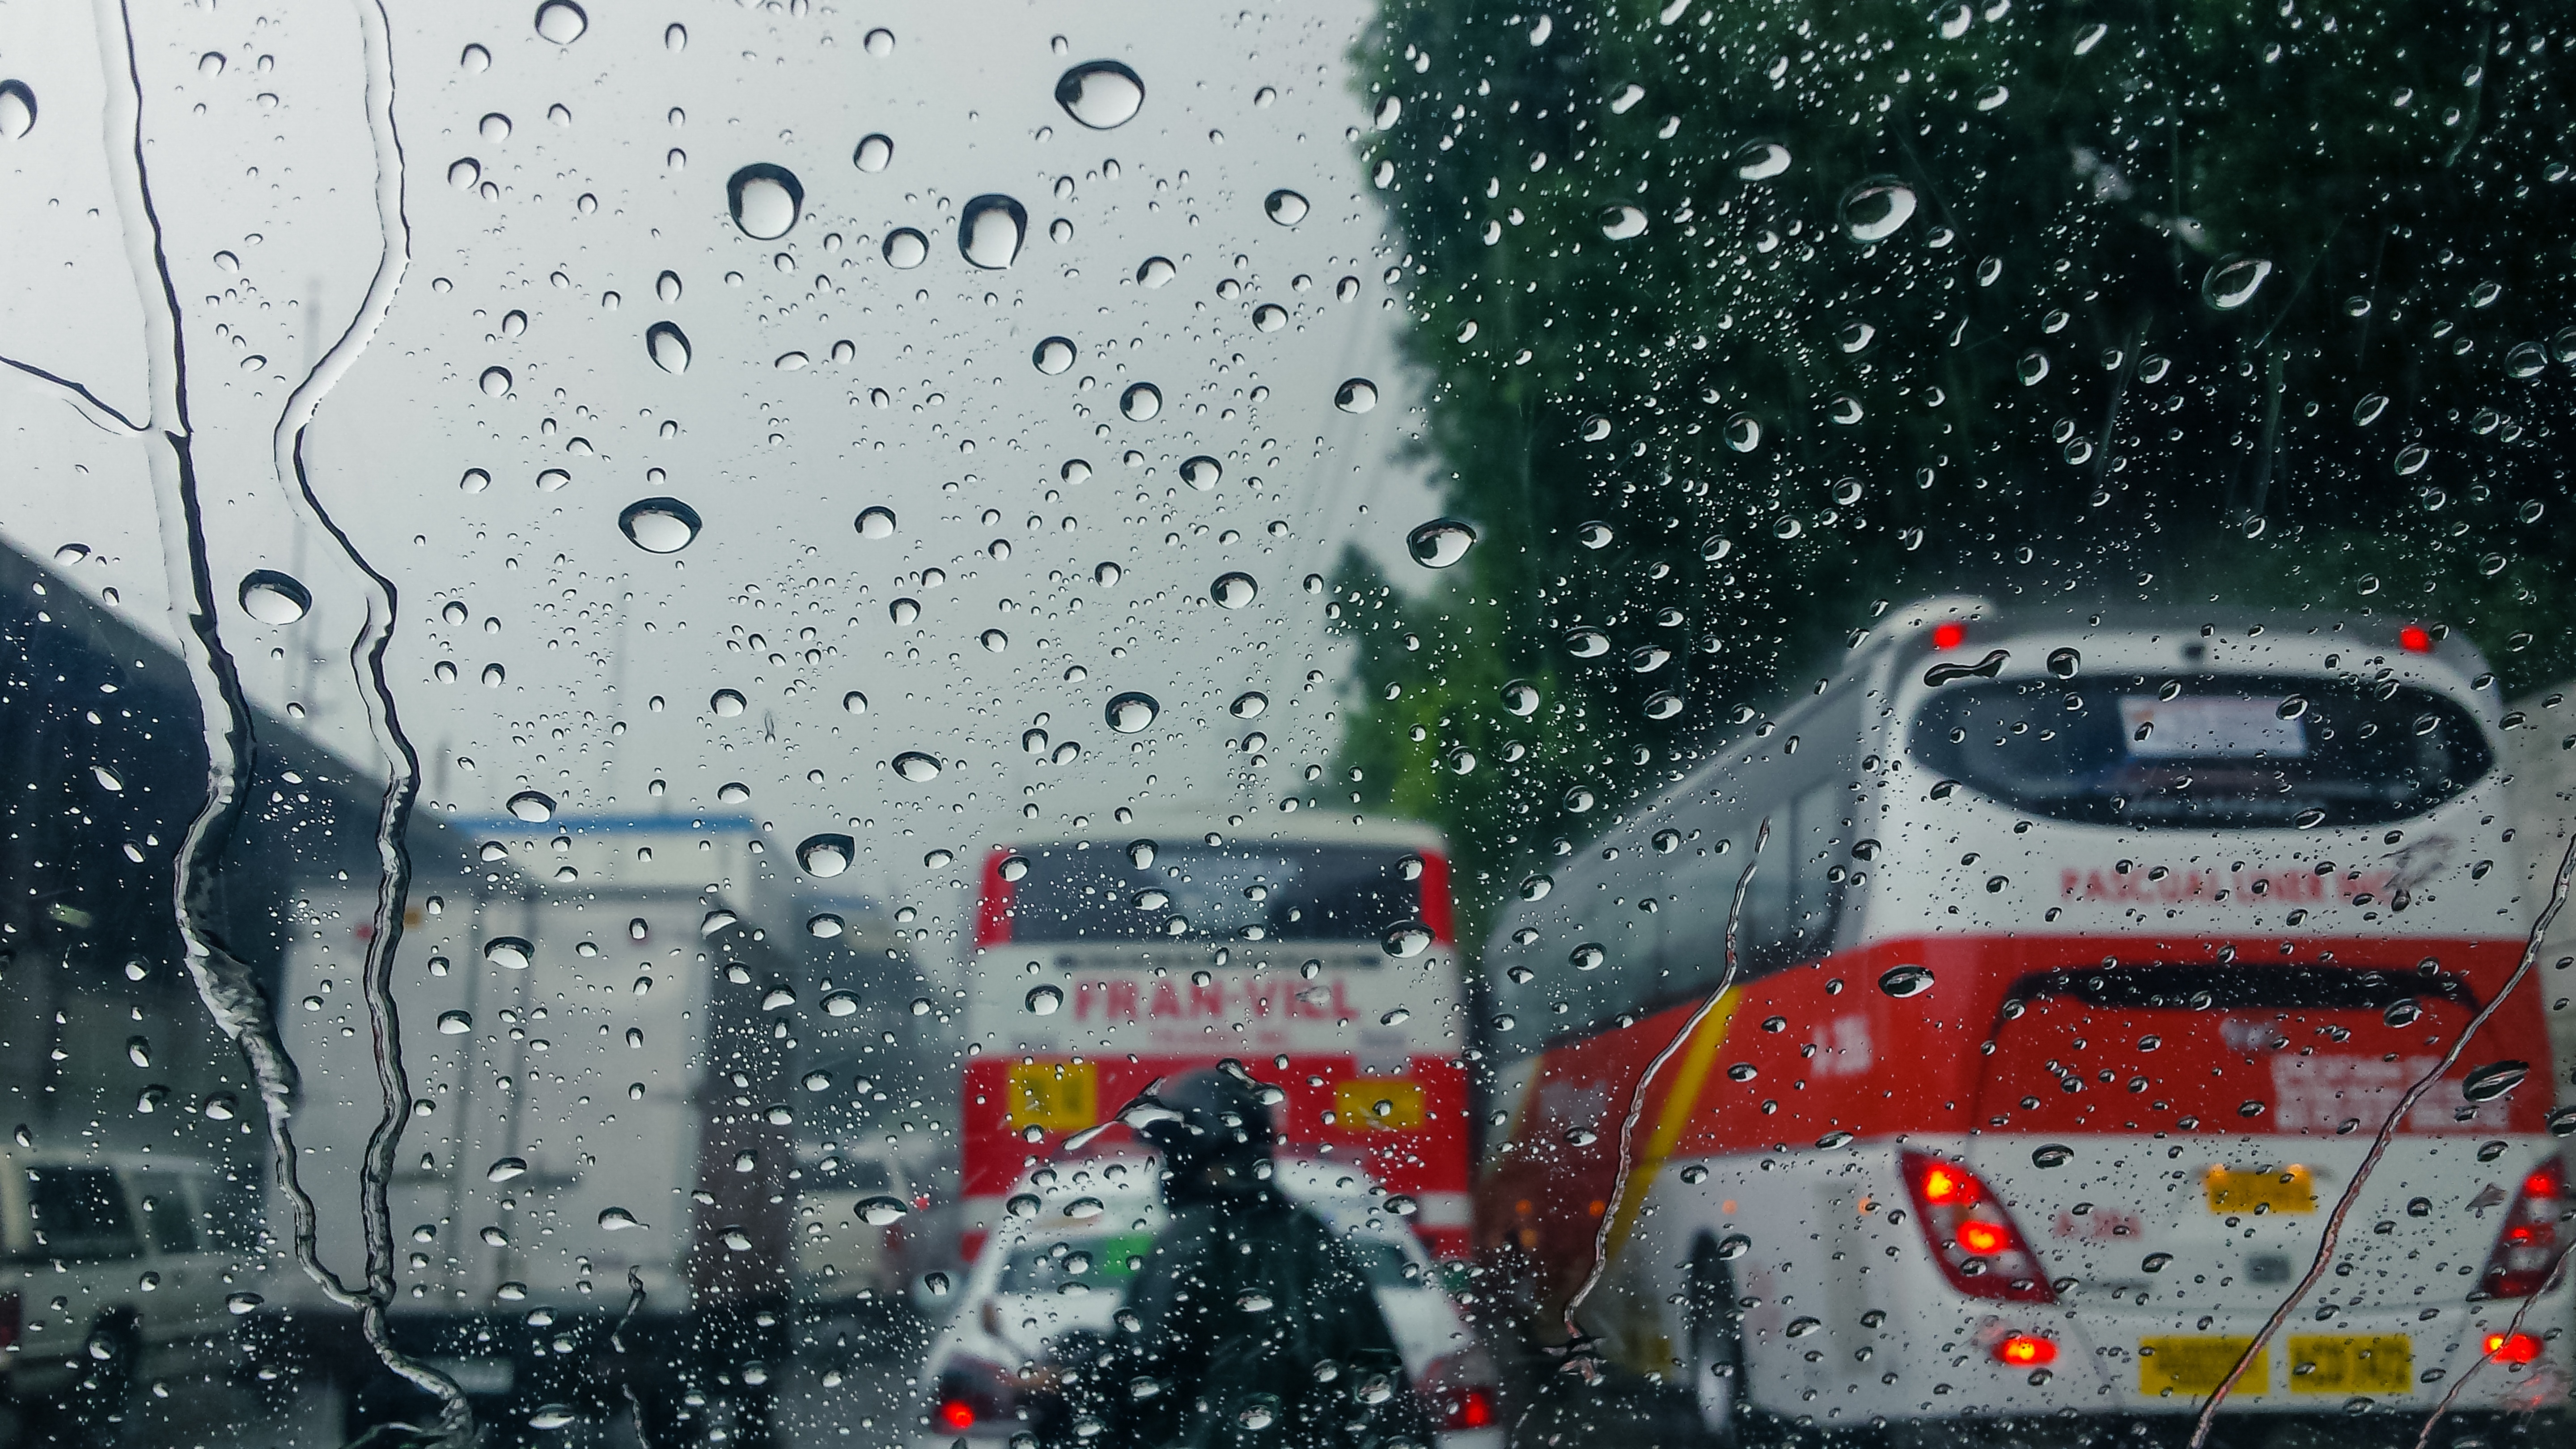
snow, weather, freezing, winter storm